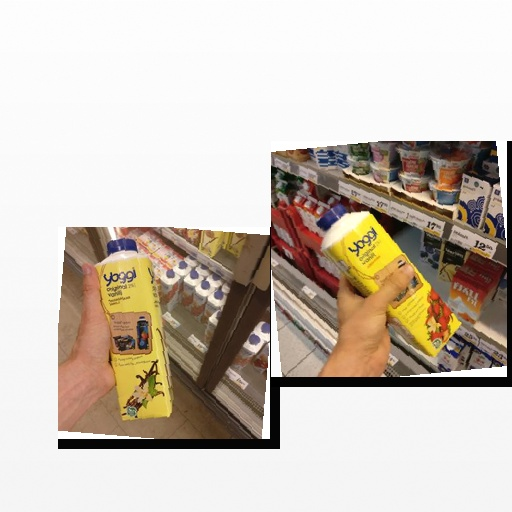
Food items: strawberry_yogurt, vanilla_yoghurt